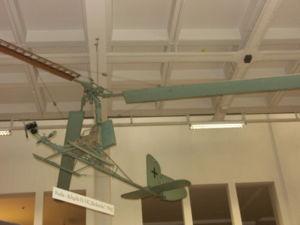
La société Focke, Achgelis & Co., GmbH. était un constructeur d'hélicoptères allemand ayant son siège à Delmenhorst entre Brême et Hambourg. Elle avait des usines à Hoyenkamp près de Delmenhorst, à Oldenbourg et à Laupheim dans le sud de l'Allemagne